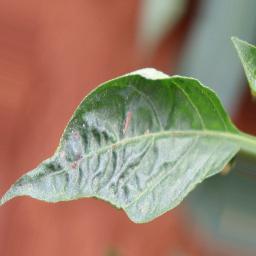
Label: mites_and_trips